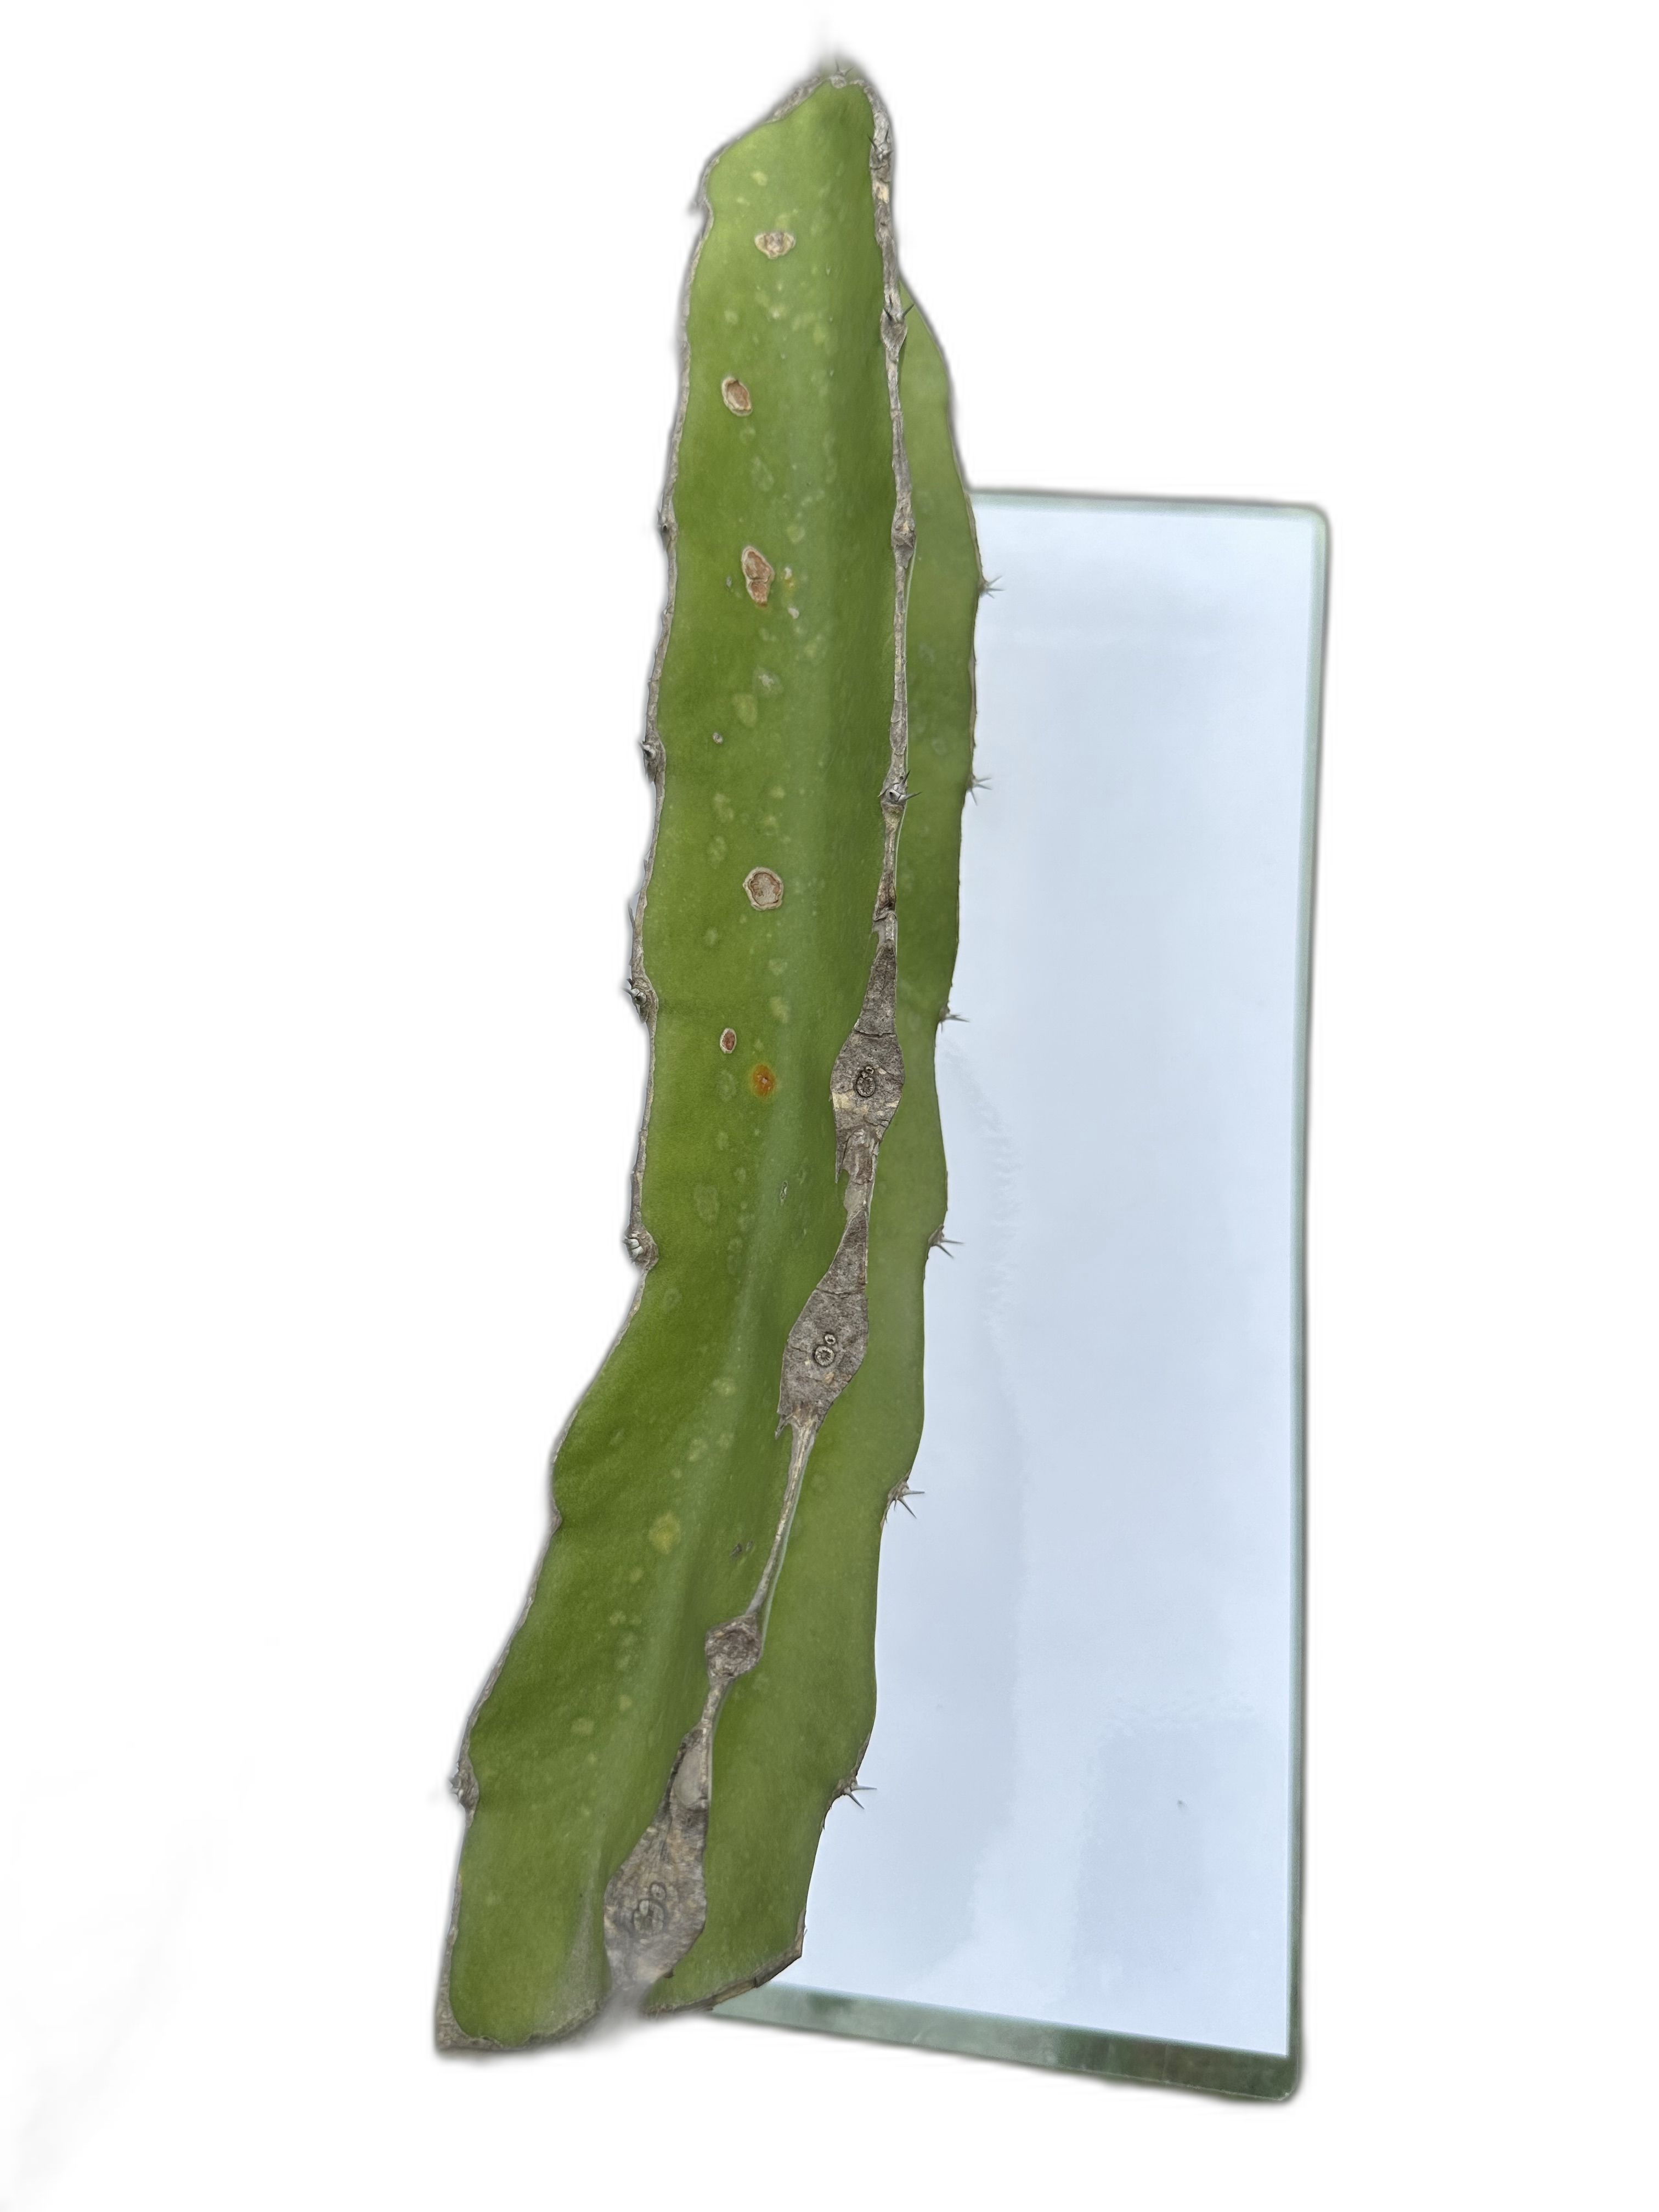
Label: Good leaf